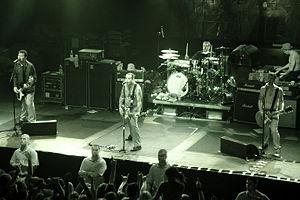
Social Distortion, souvent appelé Social D ou SxDx, est un groupe de punk rock américain, originaire de Fullerton, dans le comté d'Orange, en Californie, aux diverses influences, notamment country et rock 'n' roll. Il cultive depuis l'album Prison Bound un style qui lui est propre, alliant rock 'n' roll classique pour la structure des morceaux, punk pour la hargne et l'énergie, et des mélodies souvent mélancoliques.